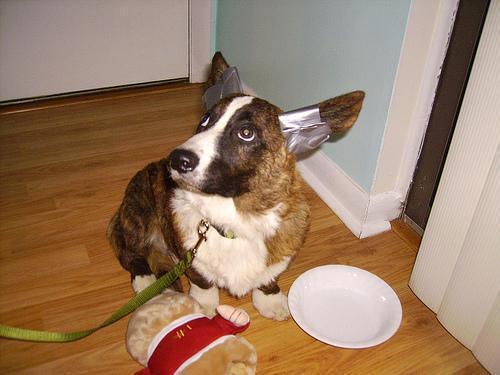
Cardigan